Apple Store

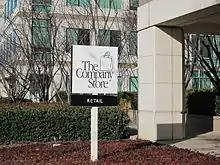
Exterior of the Apple Campus store on Infinite Loop in 2010

A May 2016 "Business Insider" article featured a lengthy interview with an anonymous Apple Store retail worker in the United Kingdom, where the employee highlighted significant dissatisfaction and issues for retail workers, including harassment and death threats from customers, an intense internal criticism policy that feels "like a cult", a lack of any significant bonus if a worker manages to secure a business contract worth "hundreds of thousands", a lack of promotion opportunities, and are paid so little that many workers are unable to buy products themselves even with a "generous" discount on any Apple product or Apple stock.